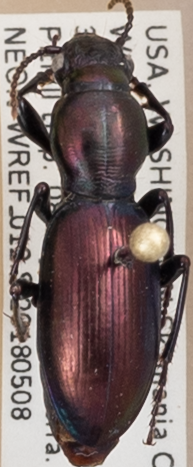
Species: Zacotus matthewsii
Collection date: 2018-05-08
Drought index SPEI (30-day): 0.008
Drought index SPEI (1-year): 0.03
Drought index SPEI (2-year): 0.71